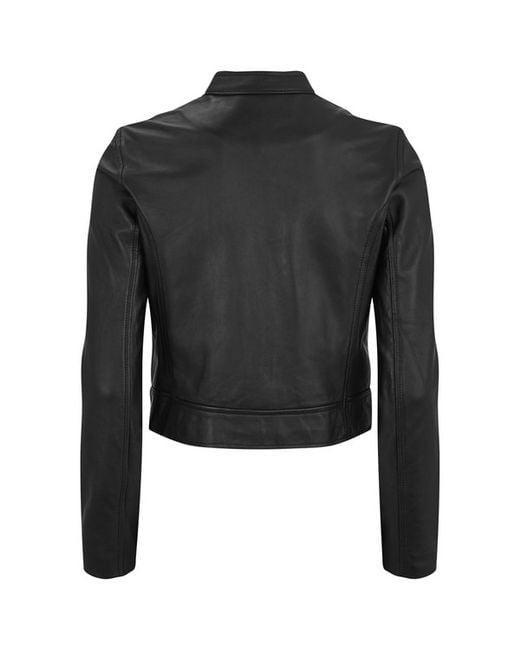
Damen schwarzes Leder, lange Ärmel, kurze Jacke für Freizeitoutfits